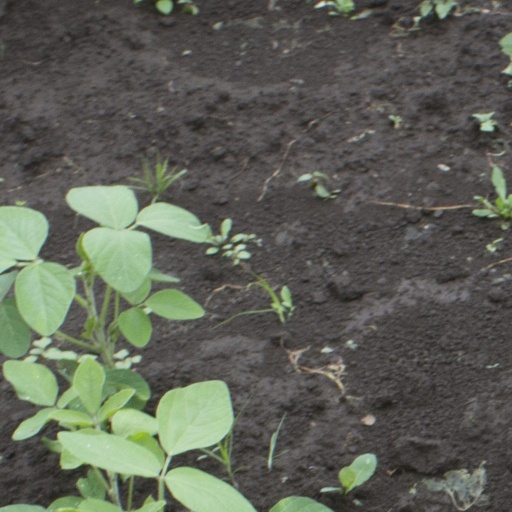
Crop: soybean